Charles Dennis

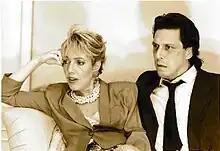
Dennis "(right)" in "Going On".

Dennis made his acting debut at 8 years old in 1954 on Marjorie Purvey's radio series, "Peter and the Dwarf" and performed on the series for five years. He has written a number of radio plays for BBC, and CBC, including "Leslie and Lajos" (CBC) (1982), "Long Time Ago" (BBC) (1974), and "To an Early Grave" (BBC) (1972). In 2009 his play, "The Alchemist of Cecil Street", starring Ron Orbach, Bryan Cranston and Ed Asner was produced by The Famous Radio Ranch. In 2010 The Famous Radio Ranch followed up with a production of Dennis's play "Tolstoy Was Never There" starring Kevin Dunn, Ross Benjamin, Ron Orbach, Rose Abdoo, Ed Begley, Jr., John O'Hurley, Leila Birch, Kim Eveleth, Becky Bonar. Patrick Pinney and Ethne Bliss.